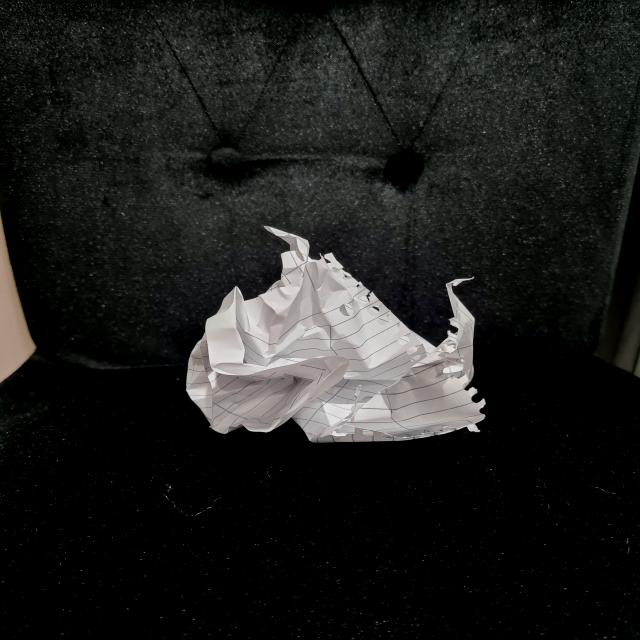
Label: tissues